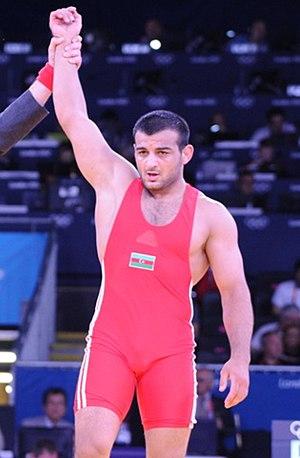
Emin Əhmədov, ou Emin Ahmadov, né le 6 octobre 1986 à Bakou, est un lutteur gréco-romain azerbaïdjanais.